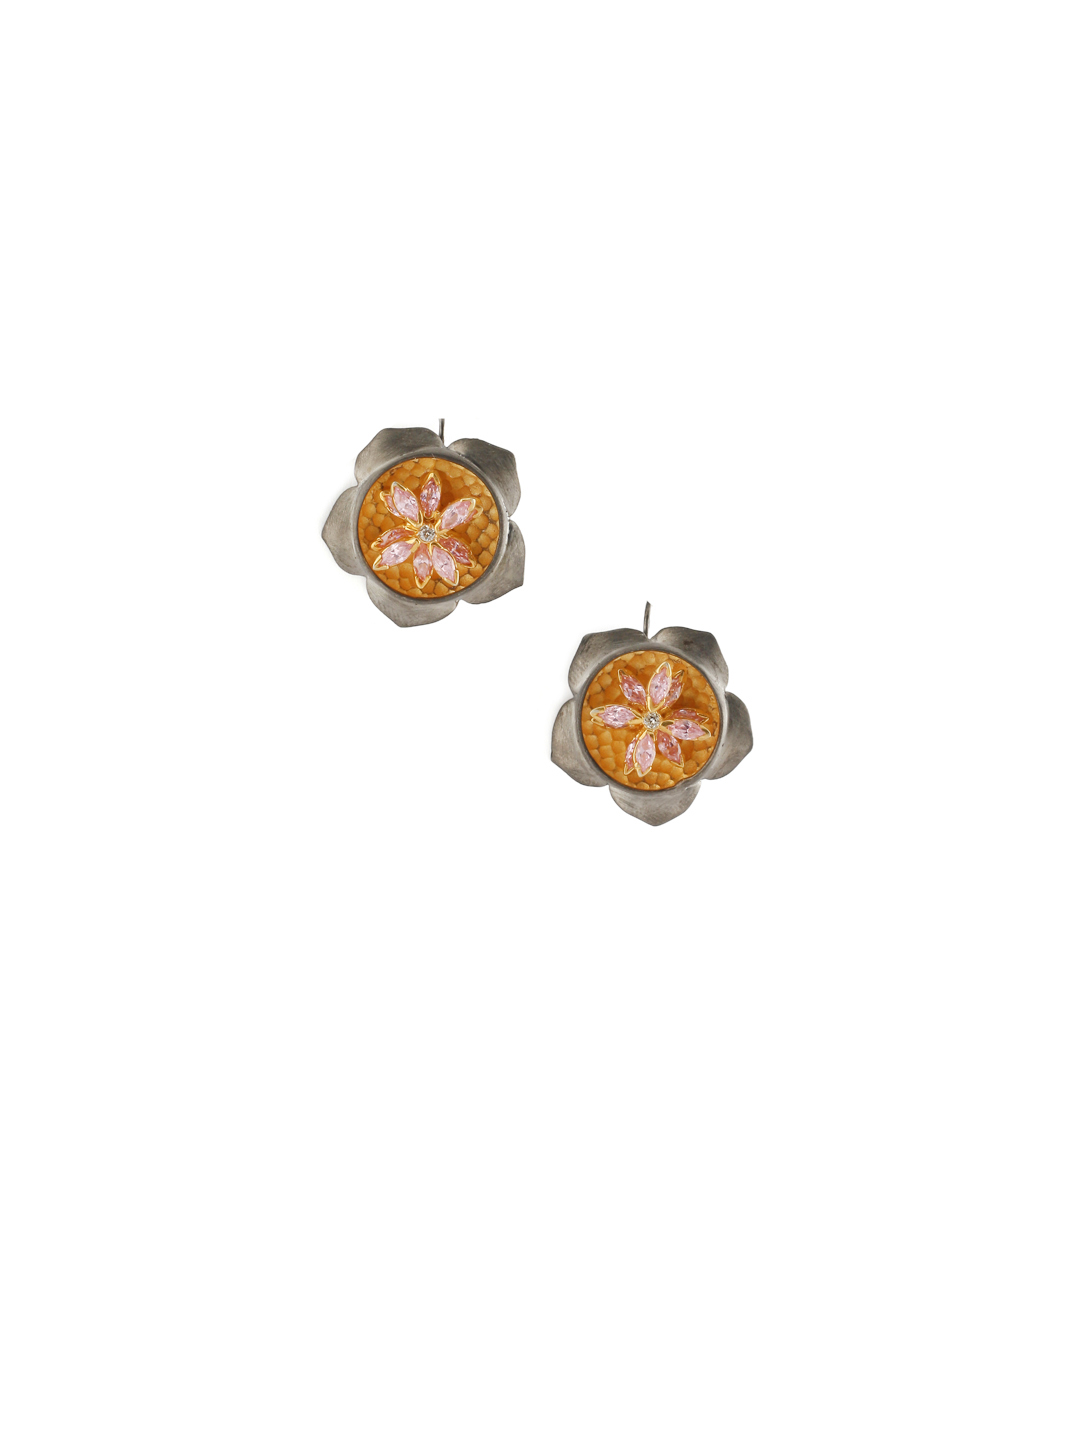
Rreverie Gold & Pink Earrings
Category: Accessories / Jewellery / Earrings
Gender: Women
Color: Gold
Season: Fall 2012
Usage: Casual